Imperial Russian Army

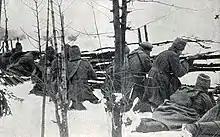
Defence of Przasnysz by the Imperial Russian Army on the Eastern Front, 1915

Following Russia's defeat in the Crimean War during the reign of Emperor Alexander II, the Minister of War, Count Dmitry Milyutin, instituted a series of military reforms, which had their basis in the emancipation of the serfs in 1861. The modernization of the Imperial Army included reorganizing the Ministry of War for better centralized leadership, the creation of new technical and support organizations, changes to finances, and the system of military training getting a complete overhaul. The Main Staff of the Army was subordinated to the Ministry of War and the Department of the General Staff became the operations section of the Main Staff. The engineering, medical, supply, and ordnance services of the army were also placed under the Ministry of War.